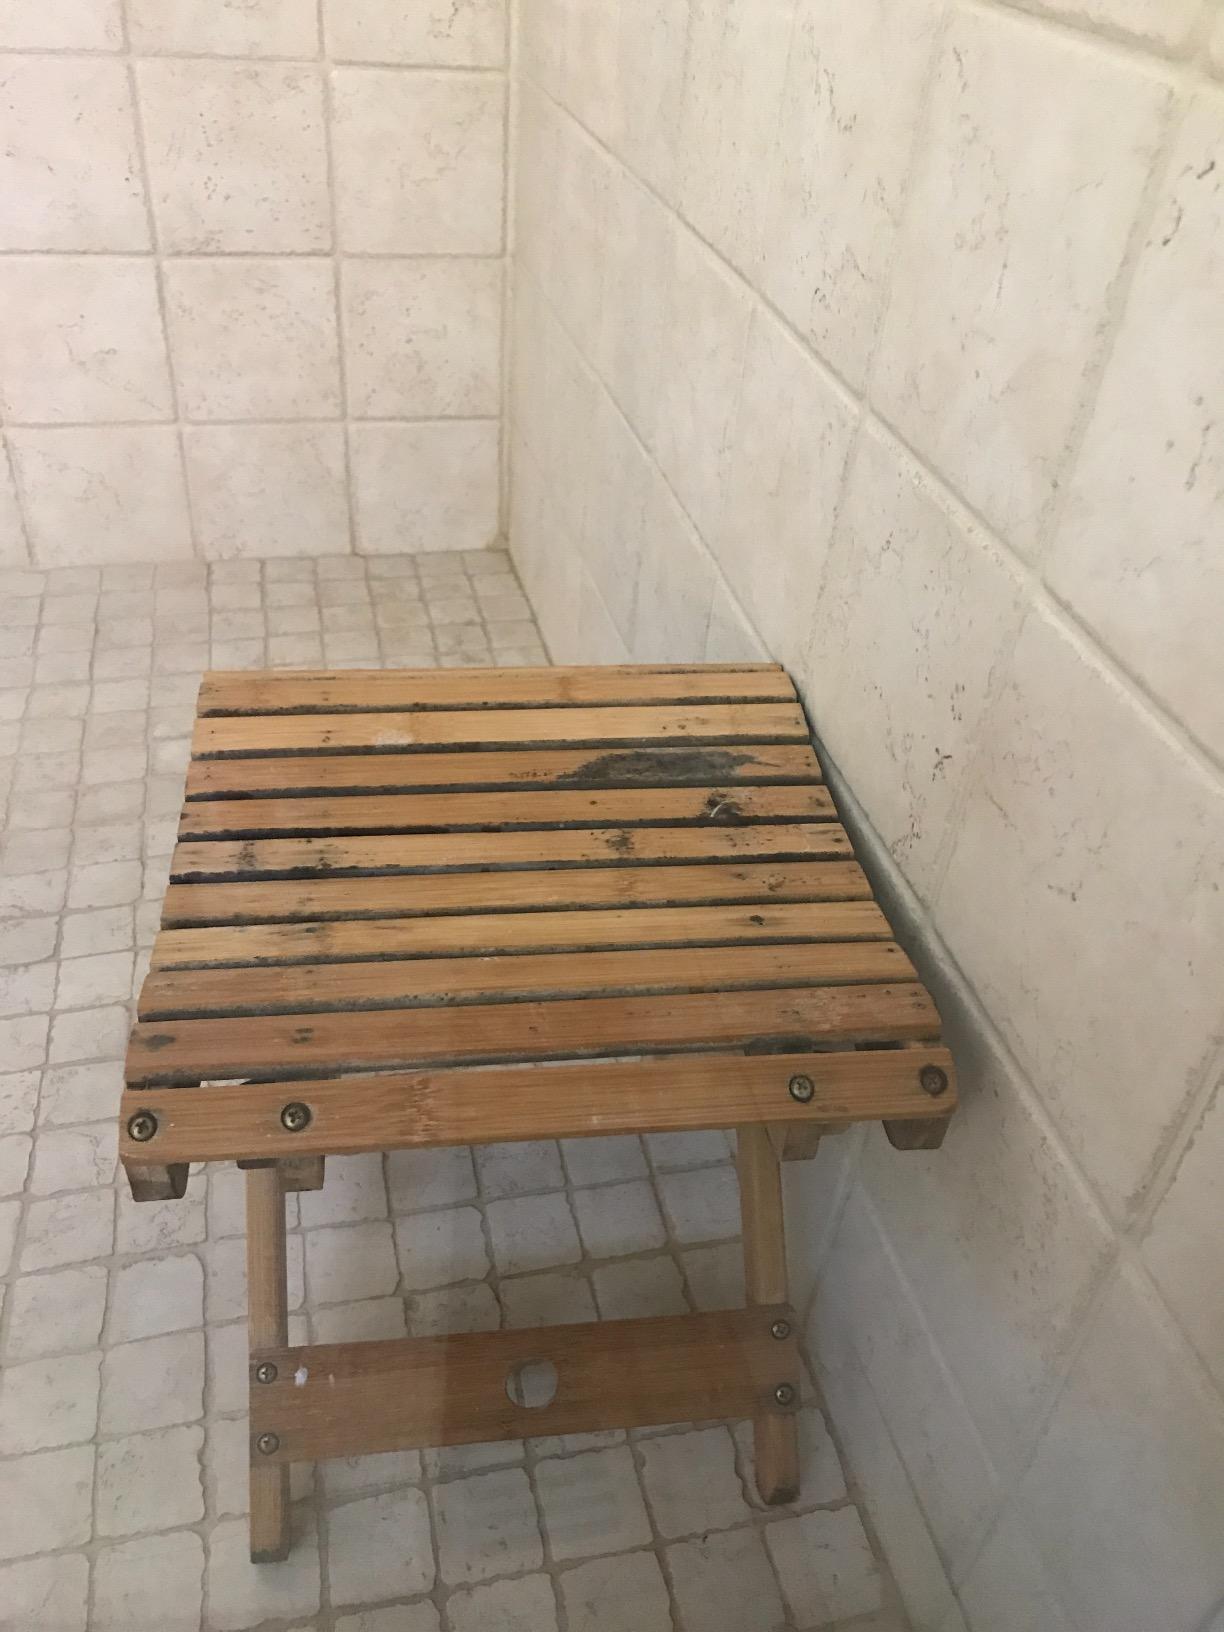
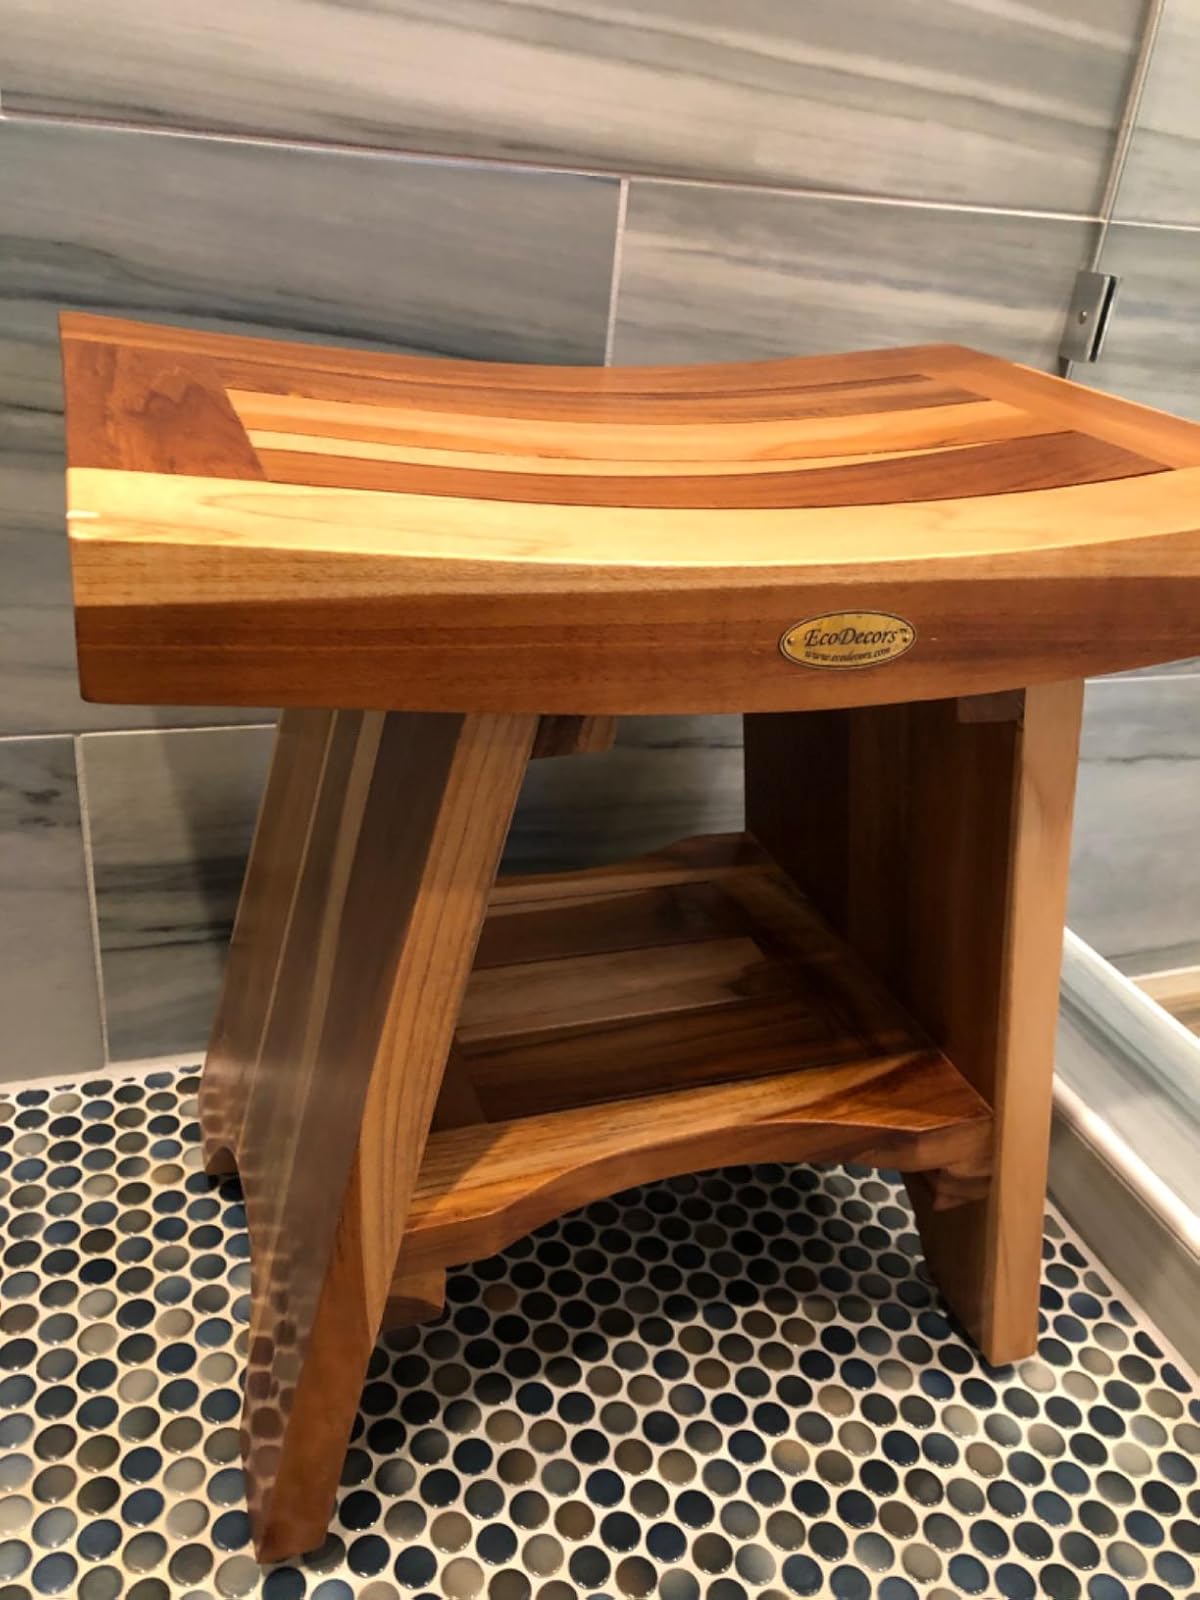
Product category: stool
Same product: no